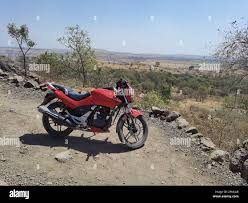
Vehicle type: Motorcycles